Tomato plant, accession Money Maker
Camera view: bottom (45 deg); turntable rotation: 150 degrees
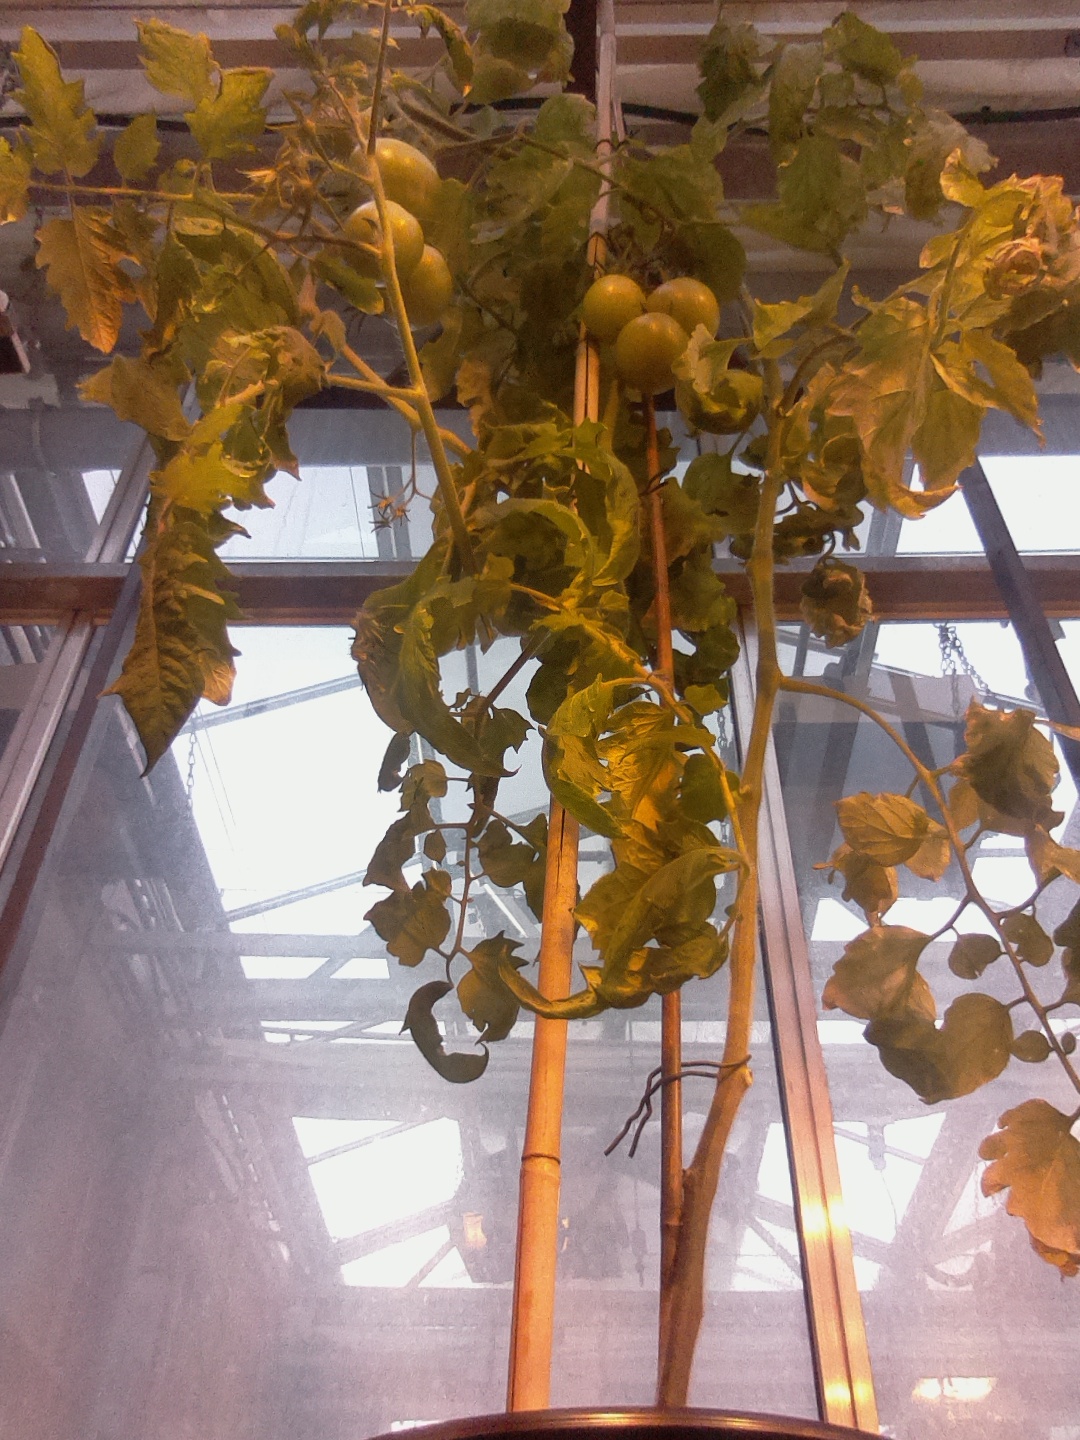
BBCH growth stage 79: 90% -100% of final fruit size